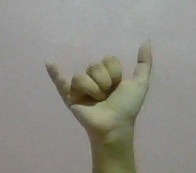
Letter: ya